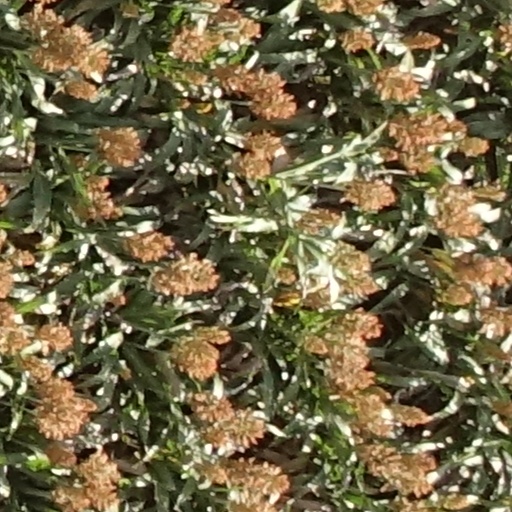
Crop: sorghum